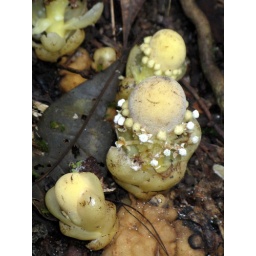
strange little fungus growing out of the forest floor in the Daintree.